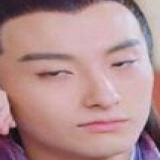
diễn viên Ngưu Tuấn Phong